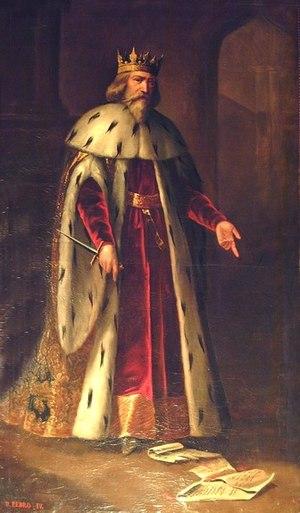
Cette page dresse une liste de personnalités mortes au cours de l'année 1387 :
Cette page comprend la liste des règnes de souverains européens supérieurs à 50 ans.
La Chronique de Pierre IV d'Aragon, le Cérémonieux est la quatrième, et la plus tardive, des grandes chroniques en catalan des XIIIᵉ et XIVᵉ siècles. Bien qu'elle se différencie sur beaucoup de points des trois premières, elle leur ressemble dans la manière dont elle reflète fidèlement le monde de son époque.